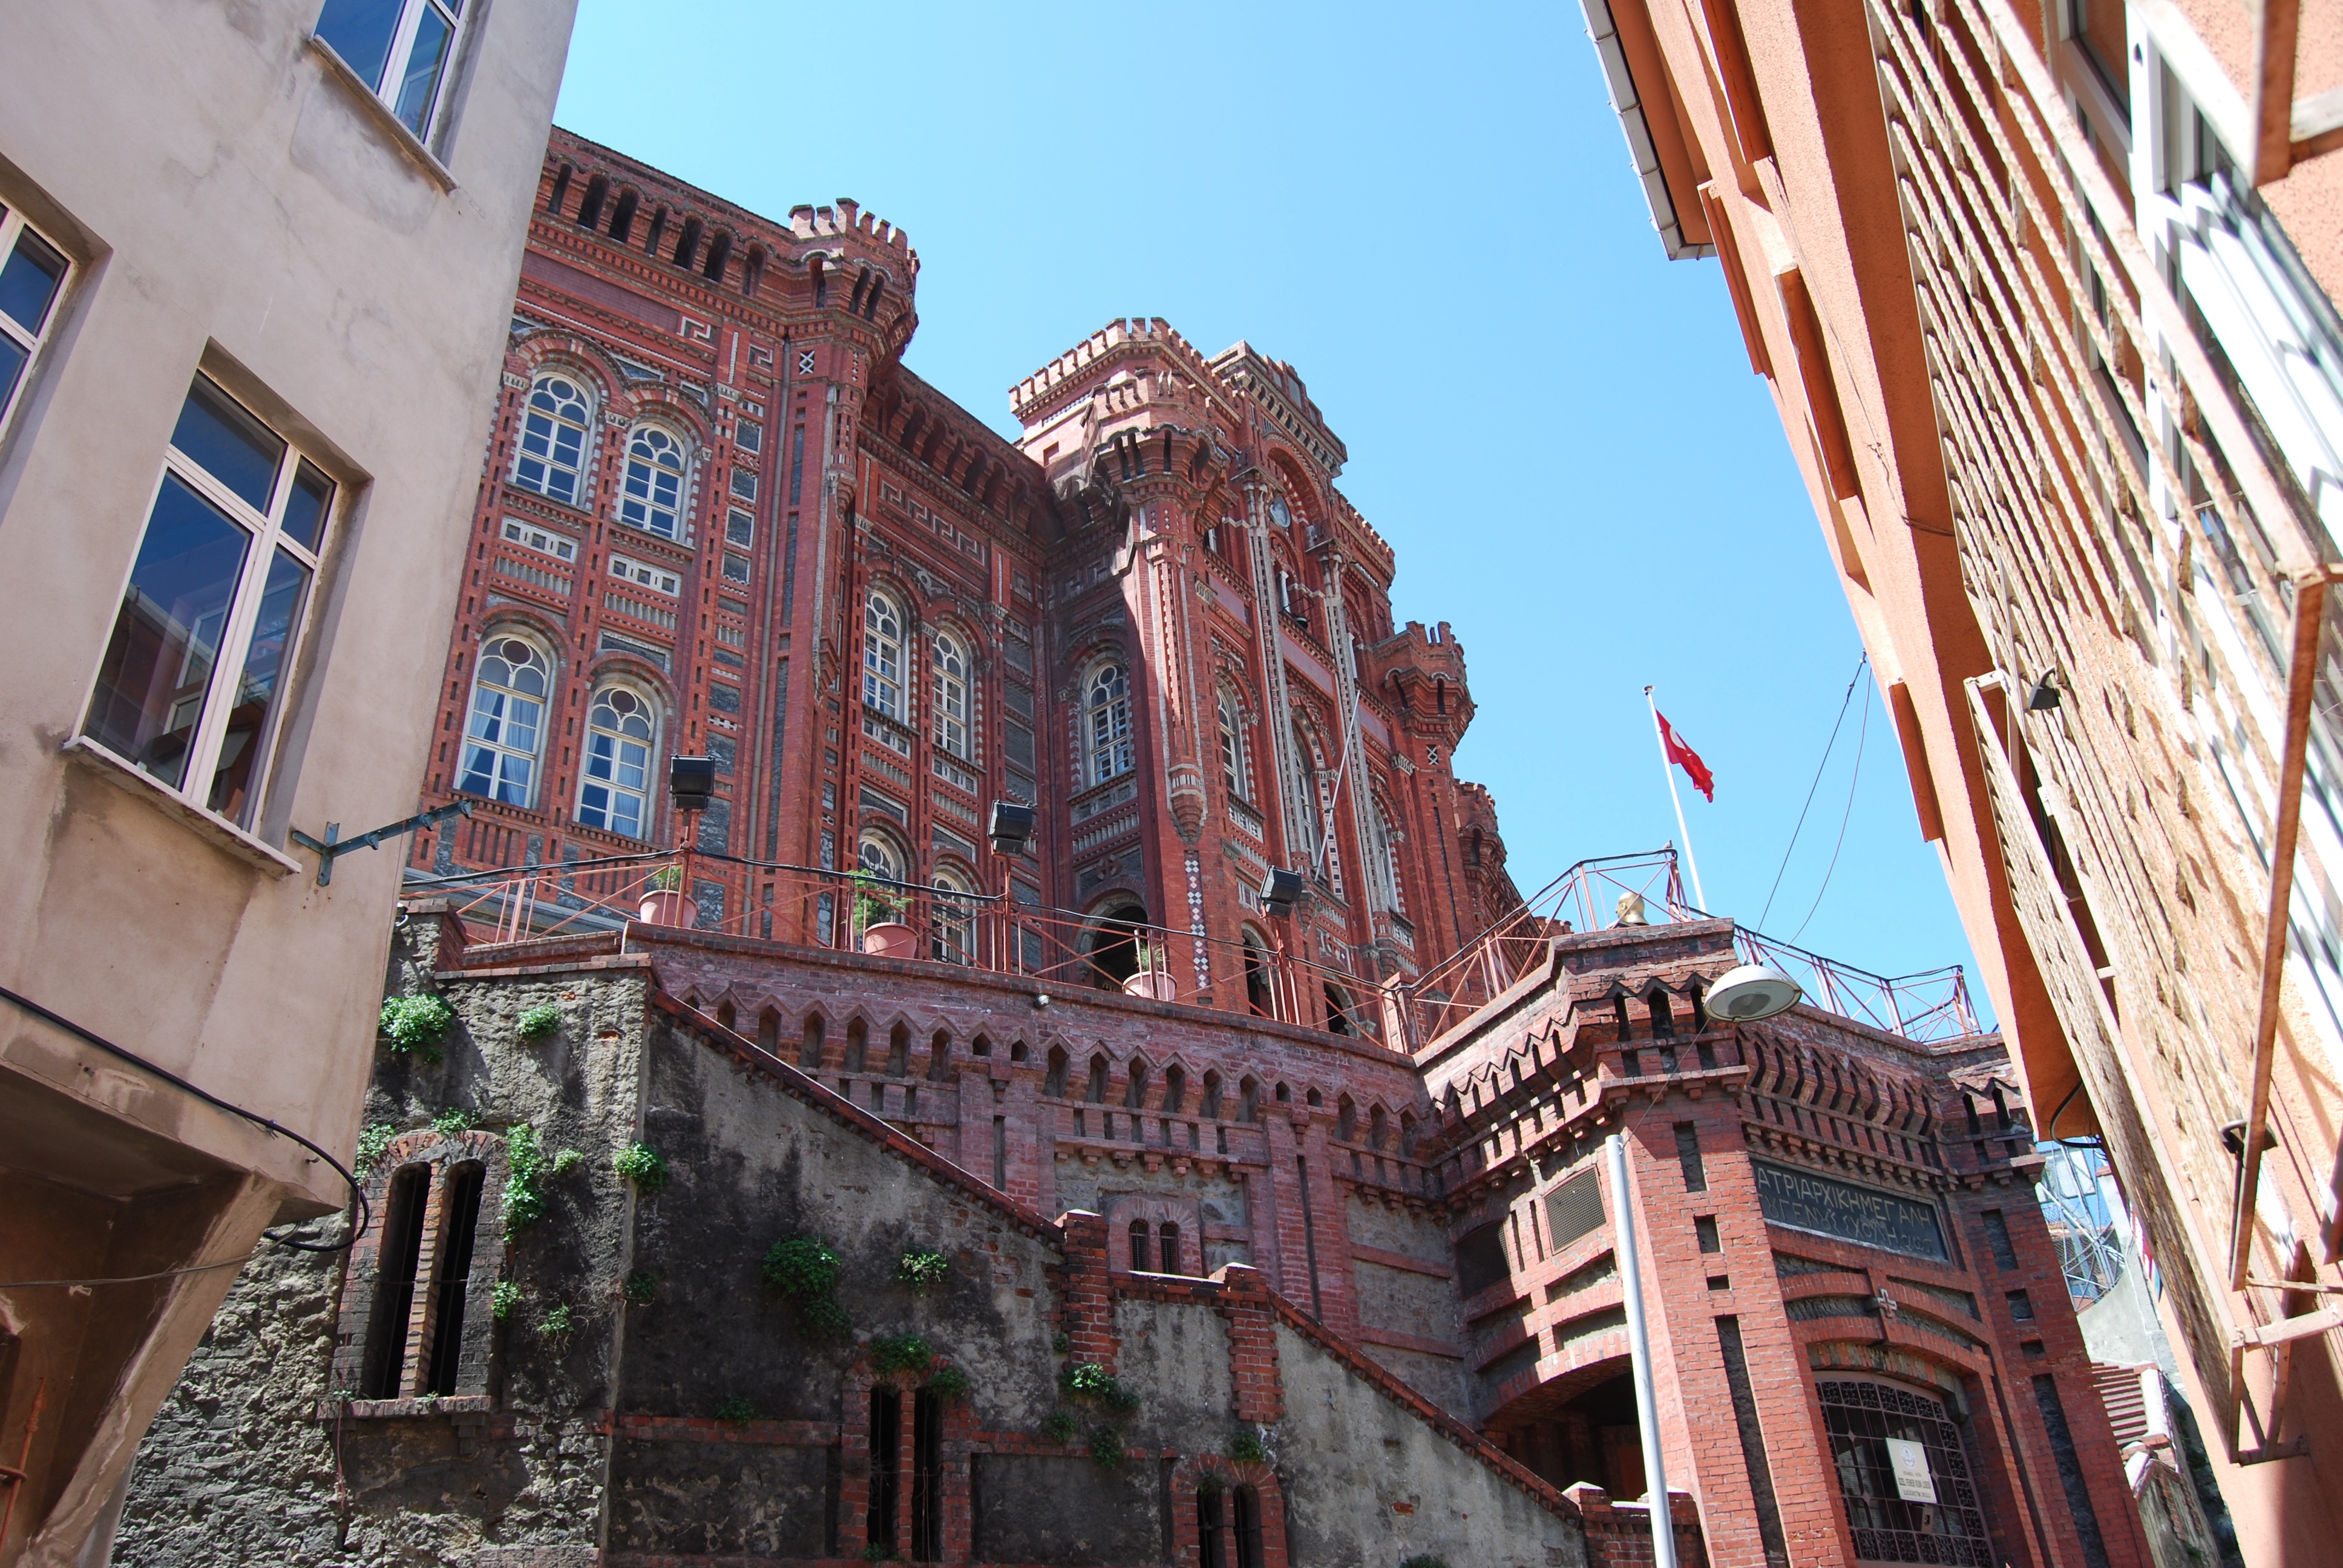
architecture, road, street, town, city, cityscape, downtown, plaza, landmark, facade, tourism, turkey, istanbul, school, neighbourhood, fener, urban area, human settlement, balat, greek school